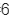
Number: 6